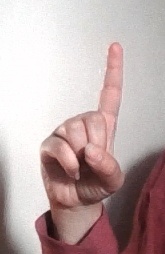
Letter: bb